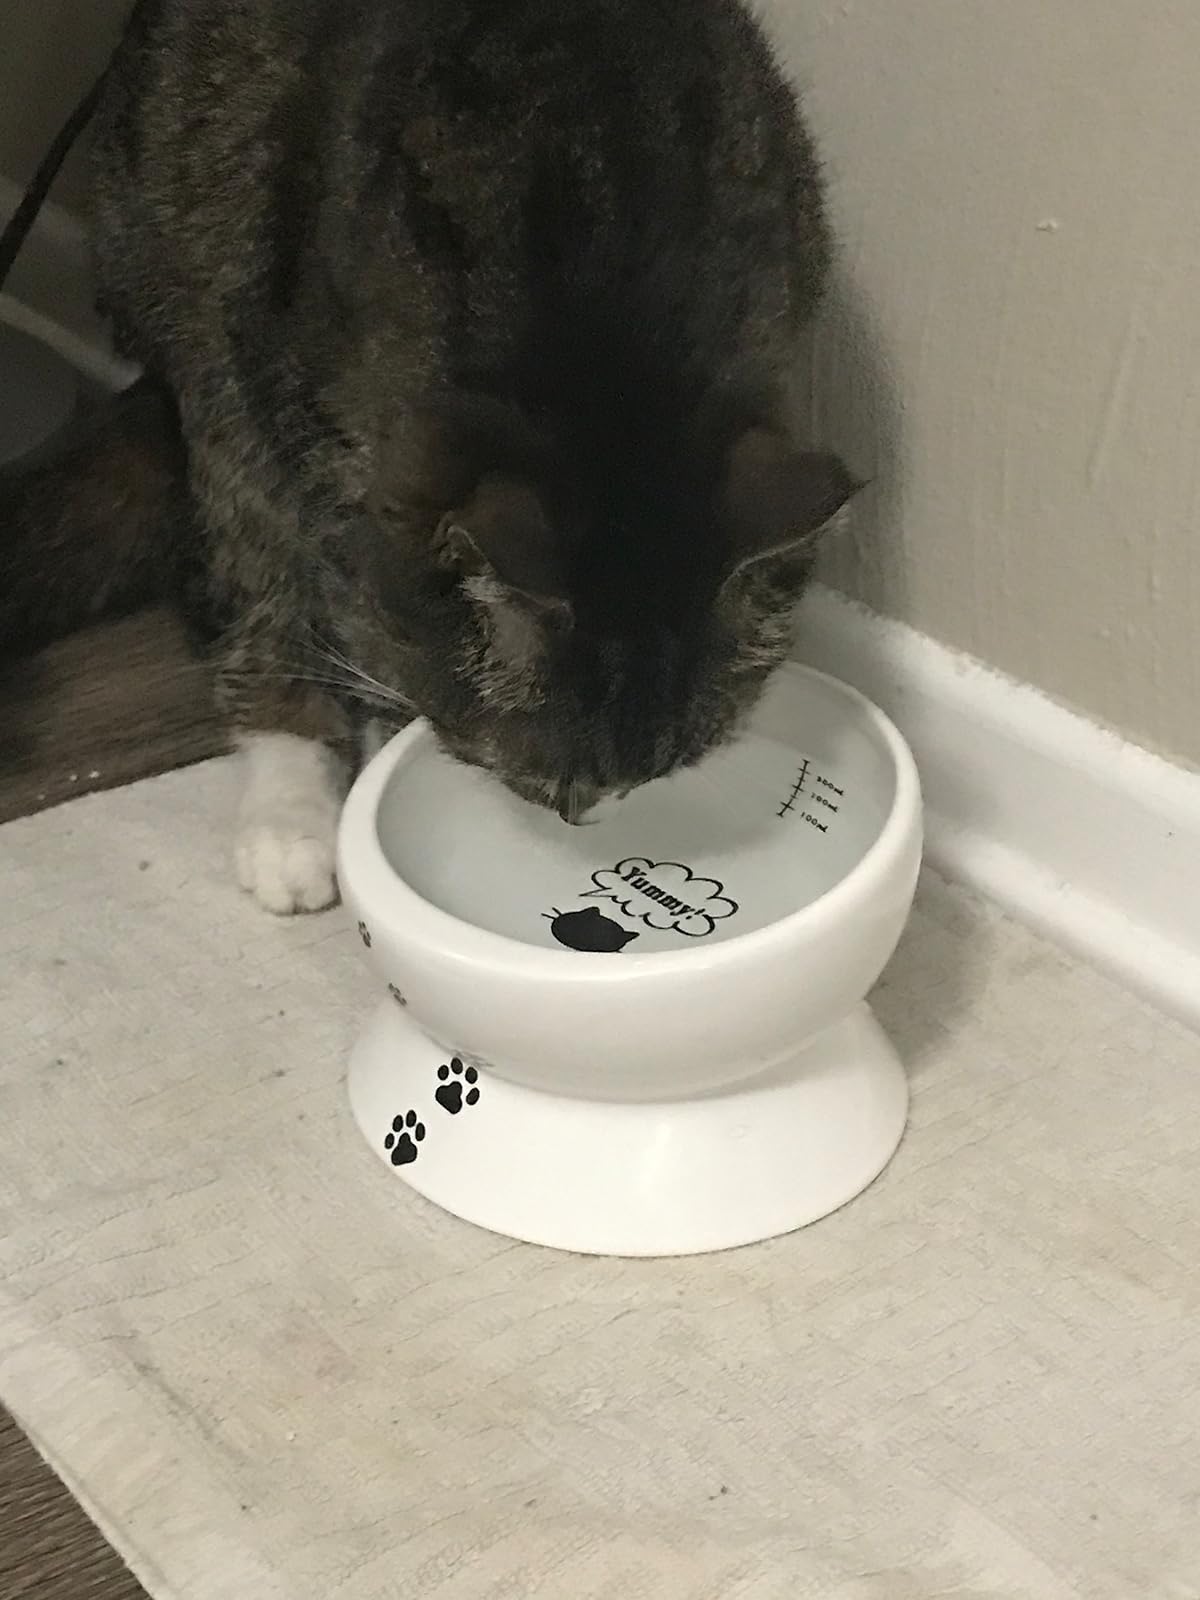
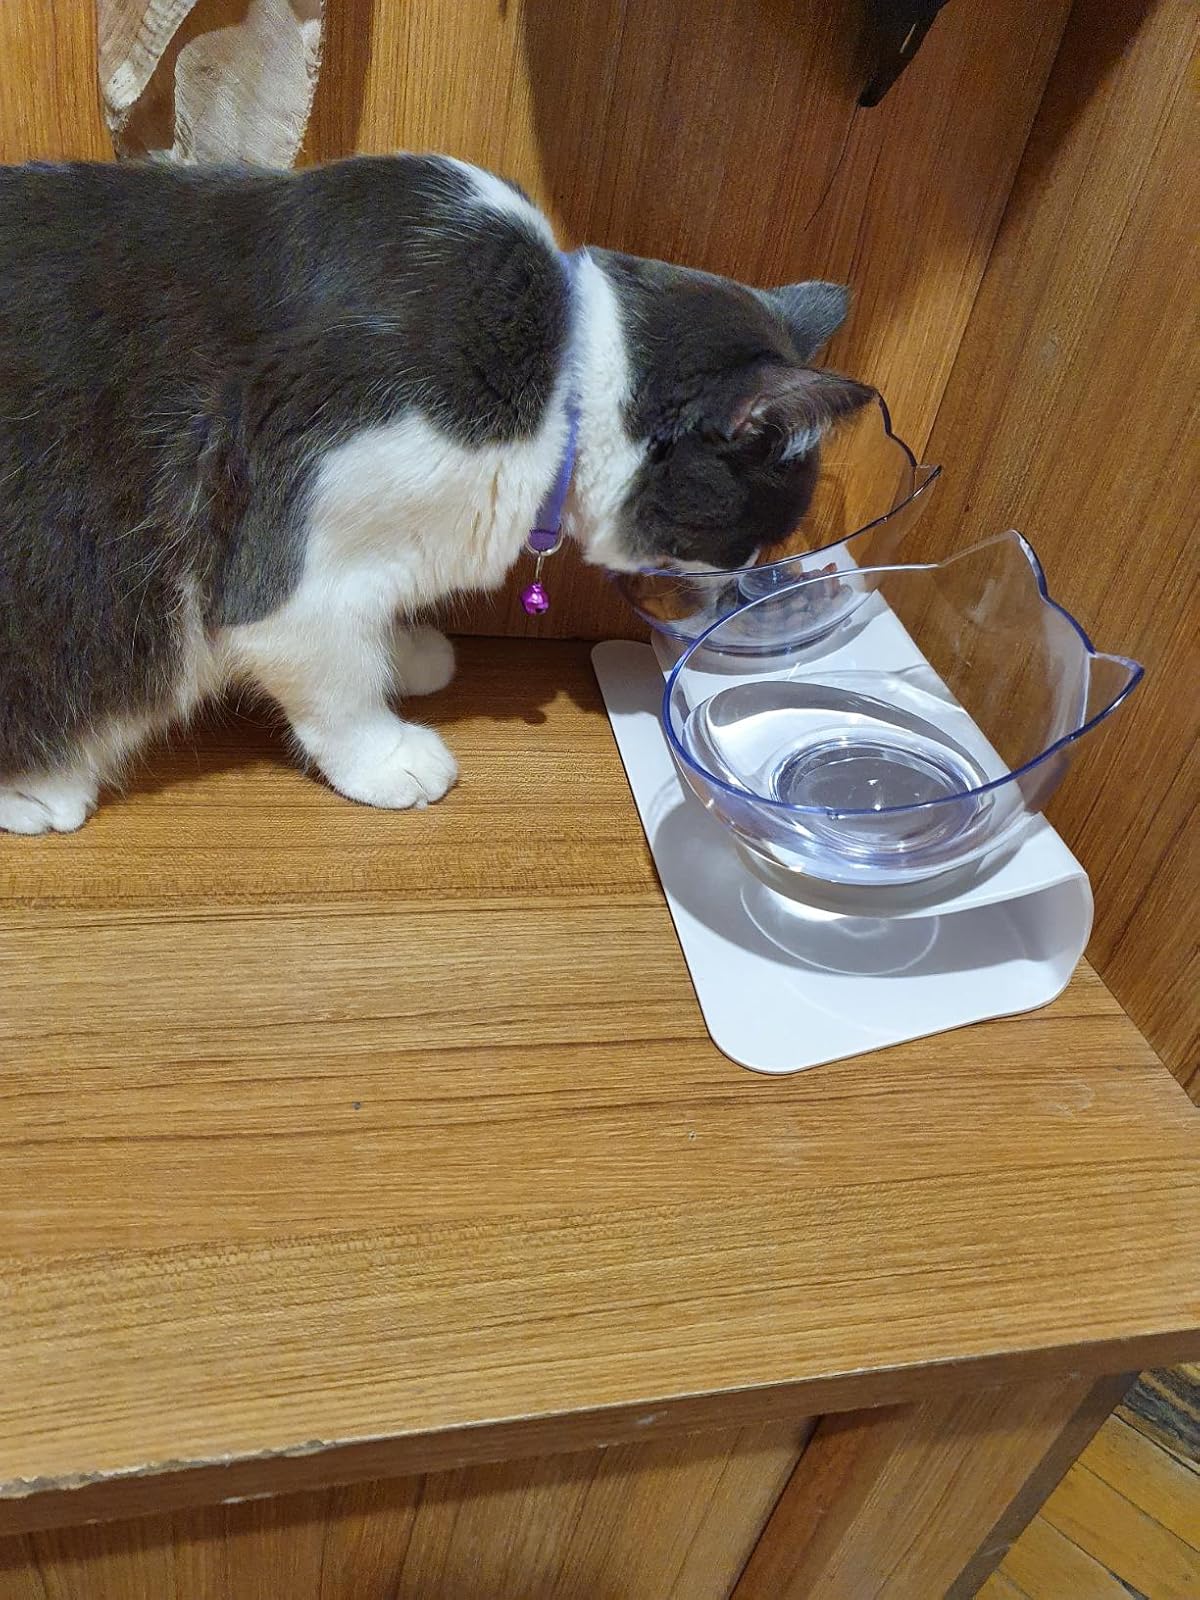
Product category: items_bowl
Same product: no